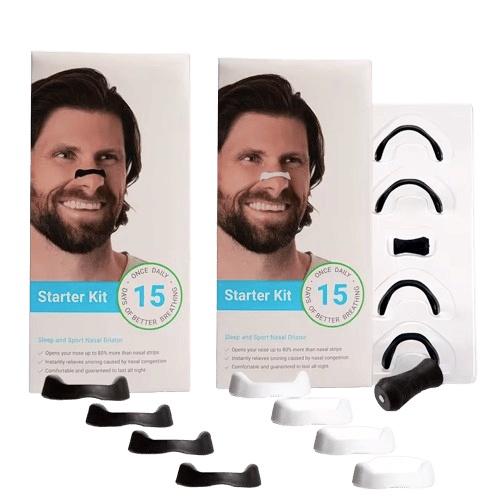
15x Strisce Nasali Magnetiche - Migliorano il Flusso d'Aria
Punti di forza Sollievo dai problemi respiratori Respirazione migliorata Prestazioni ottimizzate Recupero accelerato Comfort e semplicità Pacchetto 15 giorni Una soluzione semplice, efficace e naturale per migliorare la tua respirazione ogni giorno! Scopri le strisce nasali magnetiche , una soluzione innovativa per migliorare il flusso d’aria nasale e ottimizzare la respirazione . 🍃 Migliora la respirazione e stimola il benessere L’ultimo potenziatore del flusso d’aria nasale! Progettate per allargare le narici grazie a magneti integrati , le nostre strisce offrono un immediato sollievo facilitando la respirazione, sia per ridurre la congestione nasale, il russamento sia per migliorare le prestazioni sportive . Grazie al design avanzato, consentono di aprire le vie respiratorie fino all’80% in più rispetto alle strisce tradizionali, favorendo una ossigenazione ottimale dell’organismo. 🍃 Respira dal naso, anche in caso di Le nostre strisce nasali magnetiche agiscono senza farmaci né interventi invasivi. Sono particolarmente efficaci in caso di: ✔ Setto nasale deviato : aiuta a compensare gli squilibri aprendo le narici ✔ Congestione dovuta ad allergie o raffreddore : favorisce una respirazione più fluida ✔ Russamento : migliora il passaggio dell’aria e riduce le vibrazioni dei tessuti nasali 🍃 U n sonno ristoratore e tranquillo La respirazione nasale è essenziale per un sonno di qualità . Le nostre strisce aiutano a: ✔ Ridurre il russamento , favorendo un sonno più profondo e ininterrotto ✔ Migliorare il recupero notturno , sostenendo il sistema nervoso ✔ Ottimizzare l’apporto di ossigeno , per svegliarsi più riposati ed energici ✔ Migliorare la salute orale , evitando la respirazione a bocca aperta che può seccare il cavo orale 🍃 Miglioramento delle prestazioni sportive Una corretta ossigenazione del corpo è fondamentale per atleti e appassionati di sport . Aumentando il flusso d’aria, le nostre strisce nasali permettono di: ✔ Migliorare la resistenza fornendo più ossigeno ai muscoli ✔ Ridurre la frequenza cardiaca durante lo sforzo, limitando l’affaticamento ✔ Massimizzare il recupero ottimizzando l’ossigenazione post-esercizio ✔ Migliorare concentrazione e performance riducendo la sensazione di affanno 🍃 Uso versatile – Ideali per la vita quotidiana Le nostre strisce sono pensate per un uso quotidiano , adatte a tutte le attività: ✔ Durante lo sport : aiutano a respirare meglio e a migliorare le prestazioni ✔ Durante il sonno : riducono la congestione nasale e favoriscono un sonno ristoratore ✔ In movimento : ideali per viaggi o giornate intense 🍃 Design discreto e confortevole Le nostre strisce nasali sono realizzate con materiali atossici di alta qualità , per un uso sicuro e confortevole . Sono impermeabili e resistenti al sudore , garantendo una aderenza perfetta anche durante allenamenti intensi . 🍃 Come si usano? 1️⃣ Pulisci il naso per garantire una migliore aderenza 2️⃣ Applica i patch magnetici su entrambi i lati delle narici con l’applicatore in dotazione 3️⃣ Posiziona la striscia sul dorso del naso e premi bene sulle estremità 4️⃣ Senti subito la differenza : una respirazione più fluida e naturale 5️⃣ Rimozione facile : stacca delicatamente la striscia dopo l’uso, senza fastidi Questo kit contiene 30 patch , per un utilizzo di 15 giorni . Ordina oggi stesso e respira meglio , migliora le tue performance e goditi un comfort respiratorio ottimale con le nostre strisce nasali magnetiche! ⚙️ Caratteristiche Materiali: ABS, metallo, magnete, tessuto non tessuto, adesivo… Taglie delle strisce magnetiche: 4 taglie (S, M, L e XL) Dimensione S: 32 mm Dimensione M: 35 mm Dimensione L: 38 mm Dimensione XL: 41 mm Colore : Nero o Bianco 📦 La confezione comprende 4× Strisce nasali (4 taglie diverse: S, M, L e XL) 1× Applicatore magnetico 30× Patch adesivi
Brand: RASSIVO
Category: Health & Beauty > Personal Care > Sleeping Aids > Snoring & Sleep Apnea Aids > External Nasal Strips